Bottlenose dolphin

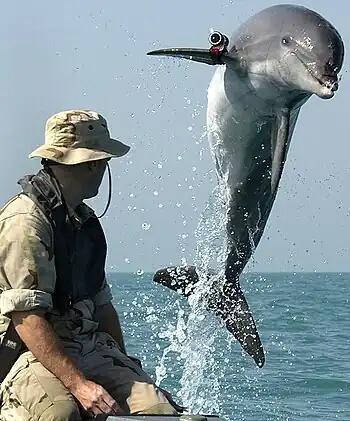
Photo of dolphin leaping clear of the water next to a man wearing a hat

The species sometimes shows curiosity towards humans in or near water. Occasionally, they rescue injured divers by raising them to the surface. They also do this to help injured members of their own species. In November 2004, a dramatic report of dolphin intervention came from New Zealand. Four lifeguards, swimming off the coast near Whangārei, were approached by a shark (reportedly a great white shark). Bottlenose dolphins herded the swimmers together and surrounded them for 40 minutes, preventing the shark from attacking, as they slowly swam to shore.